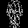
Label: Coat